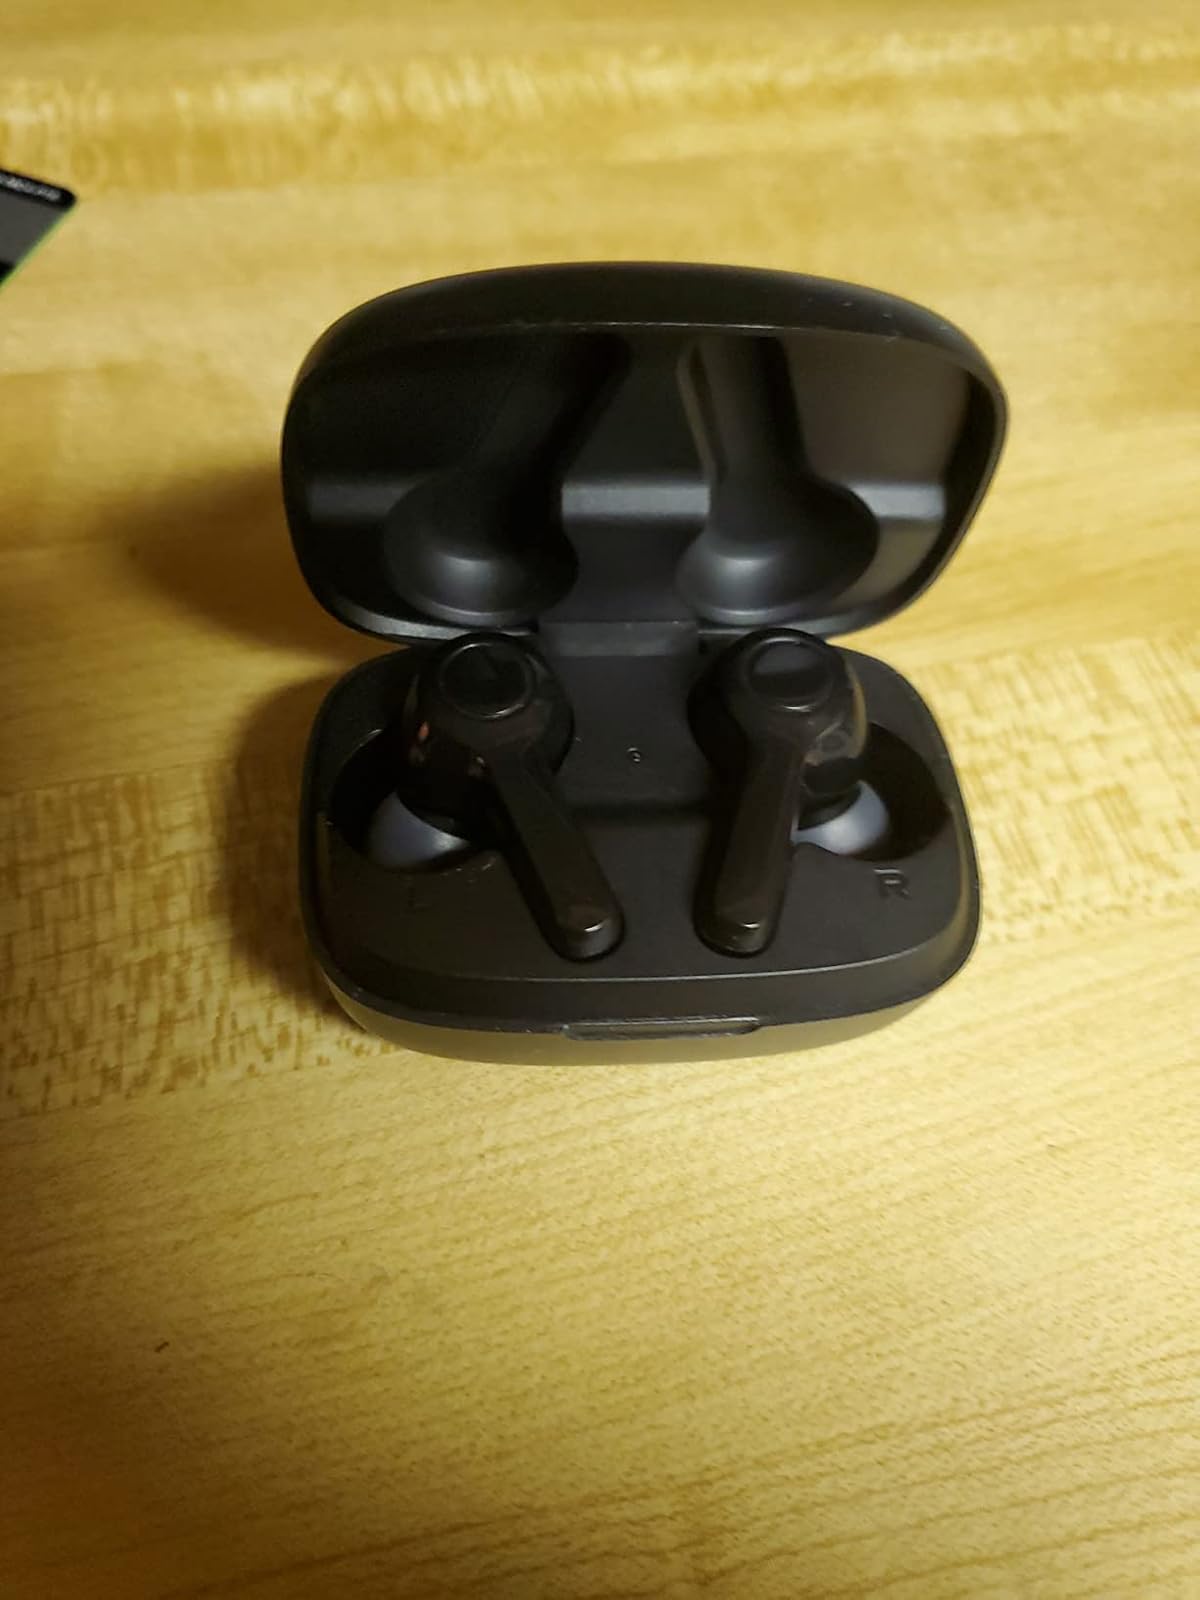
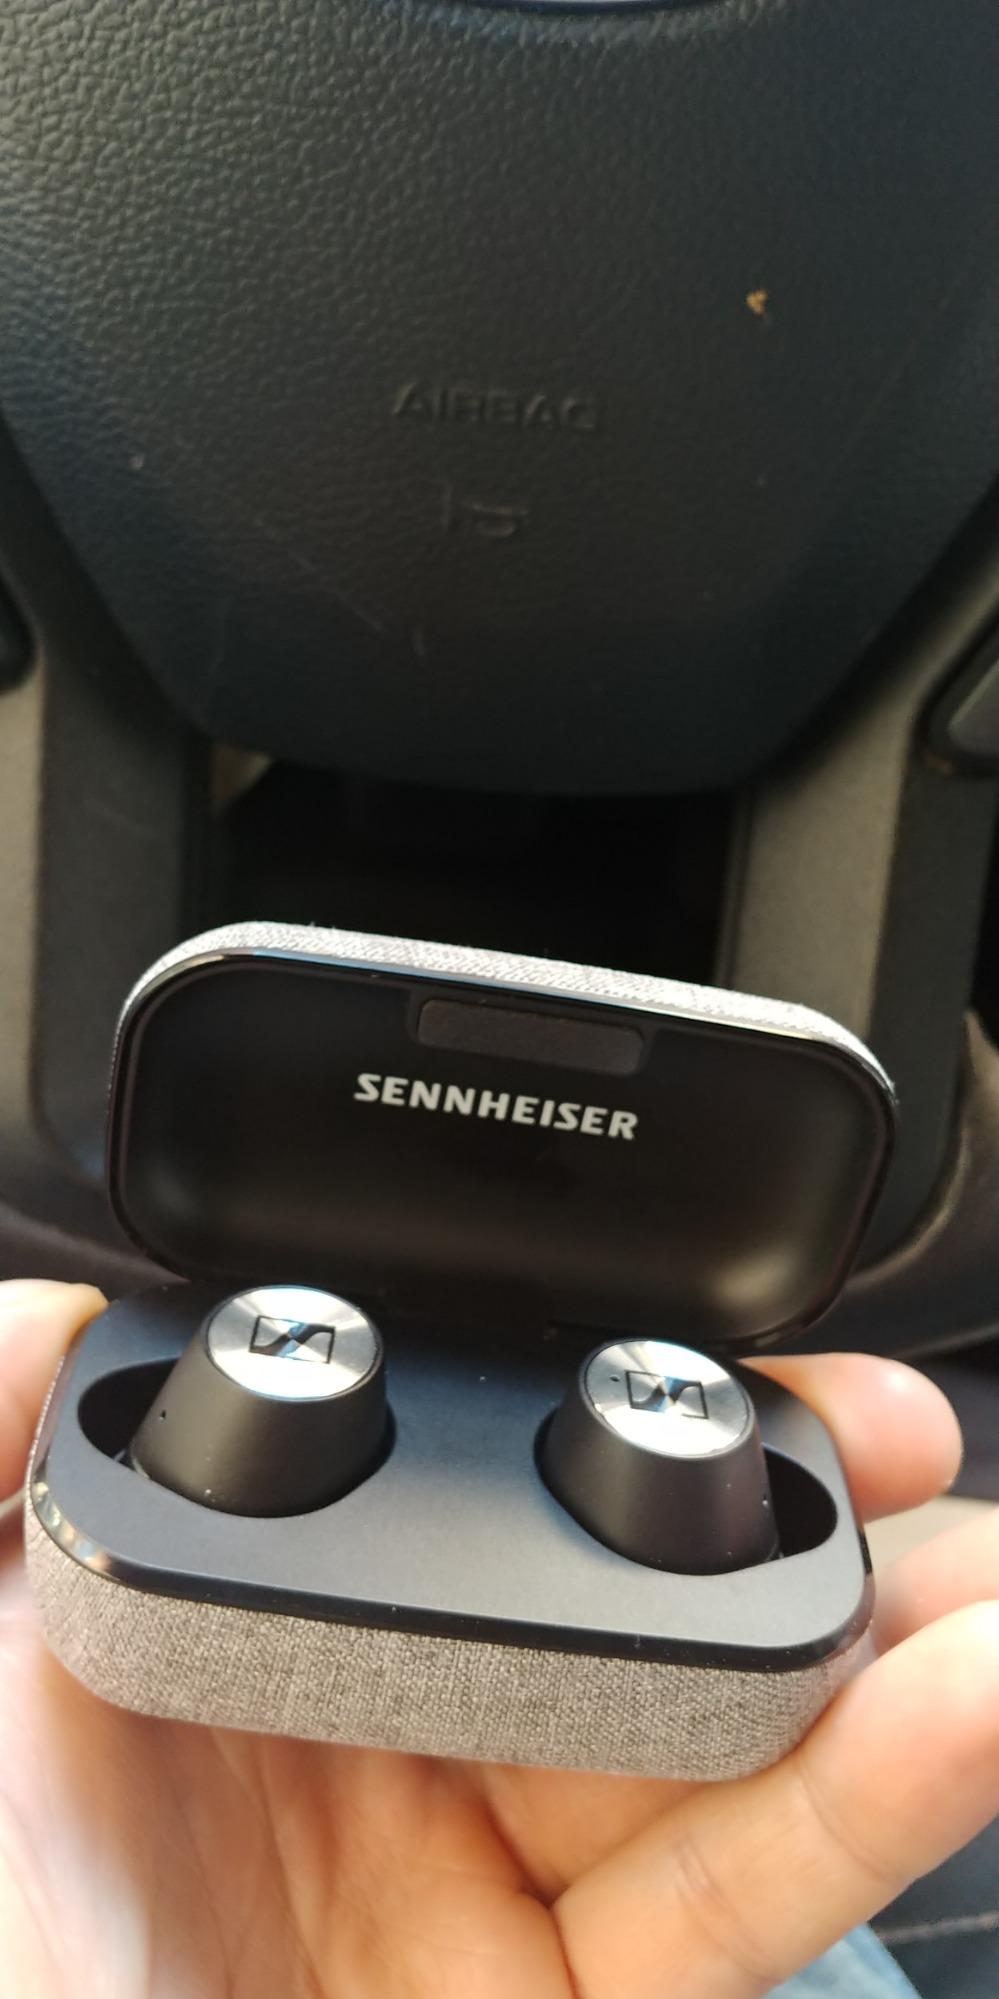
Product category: earbuds
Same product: no